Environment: real
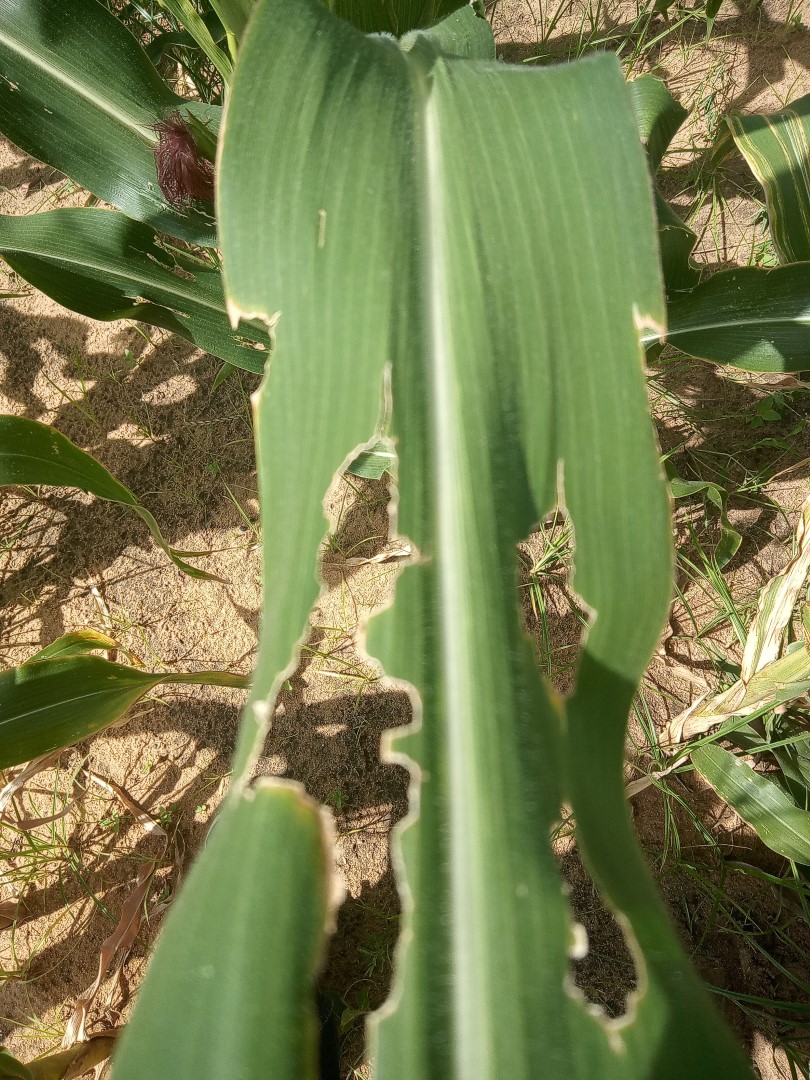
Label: fall_armyworm